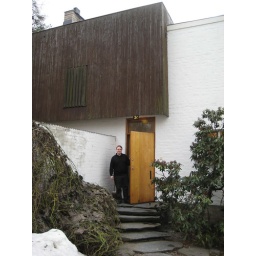
Aalto's house and office in Munkkiniemi